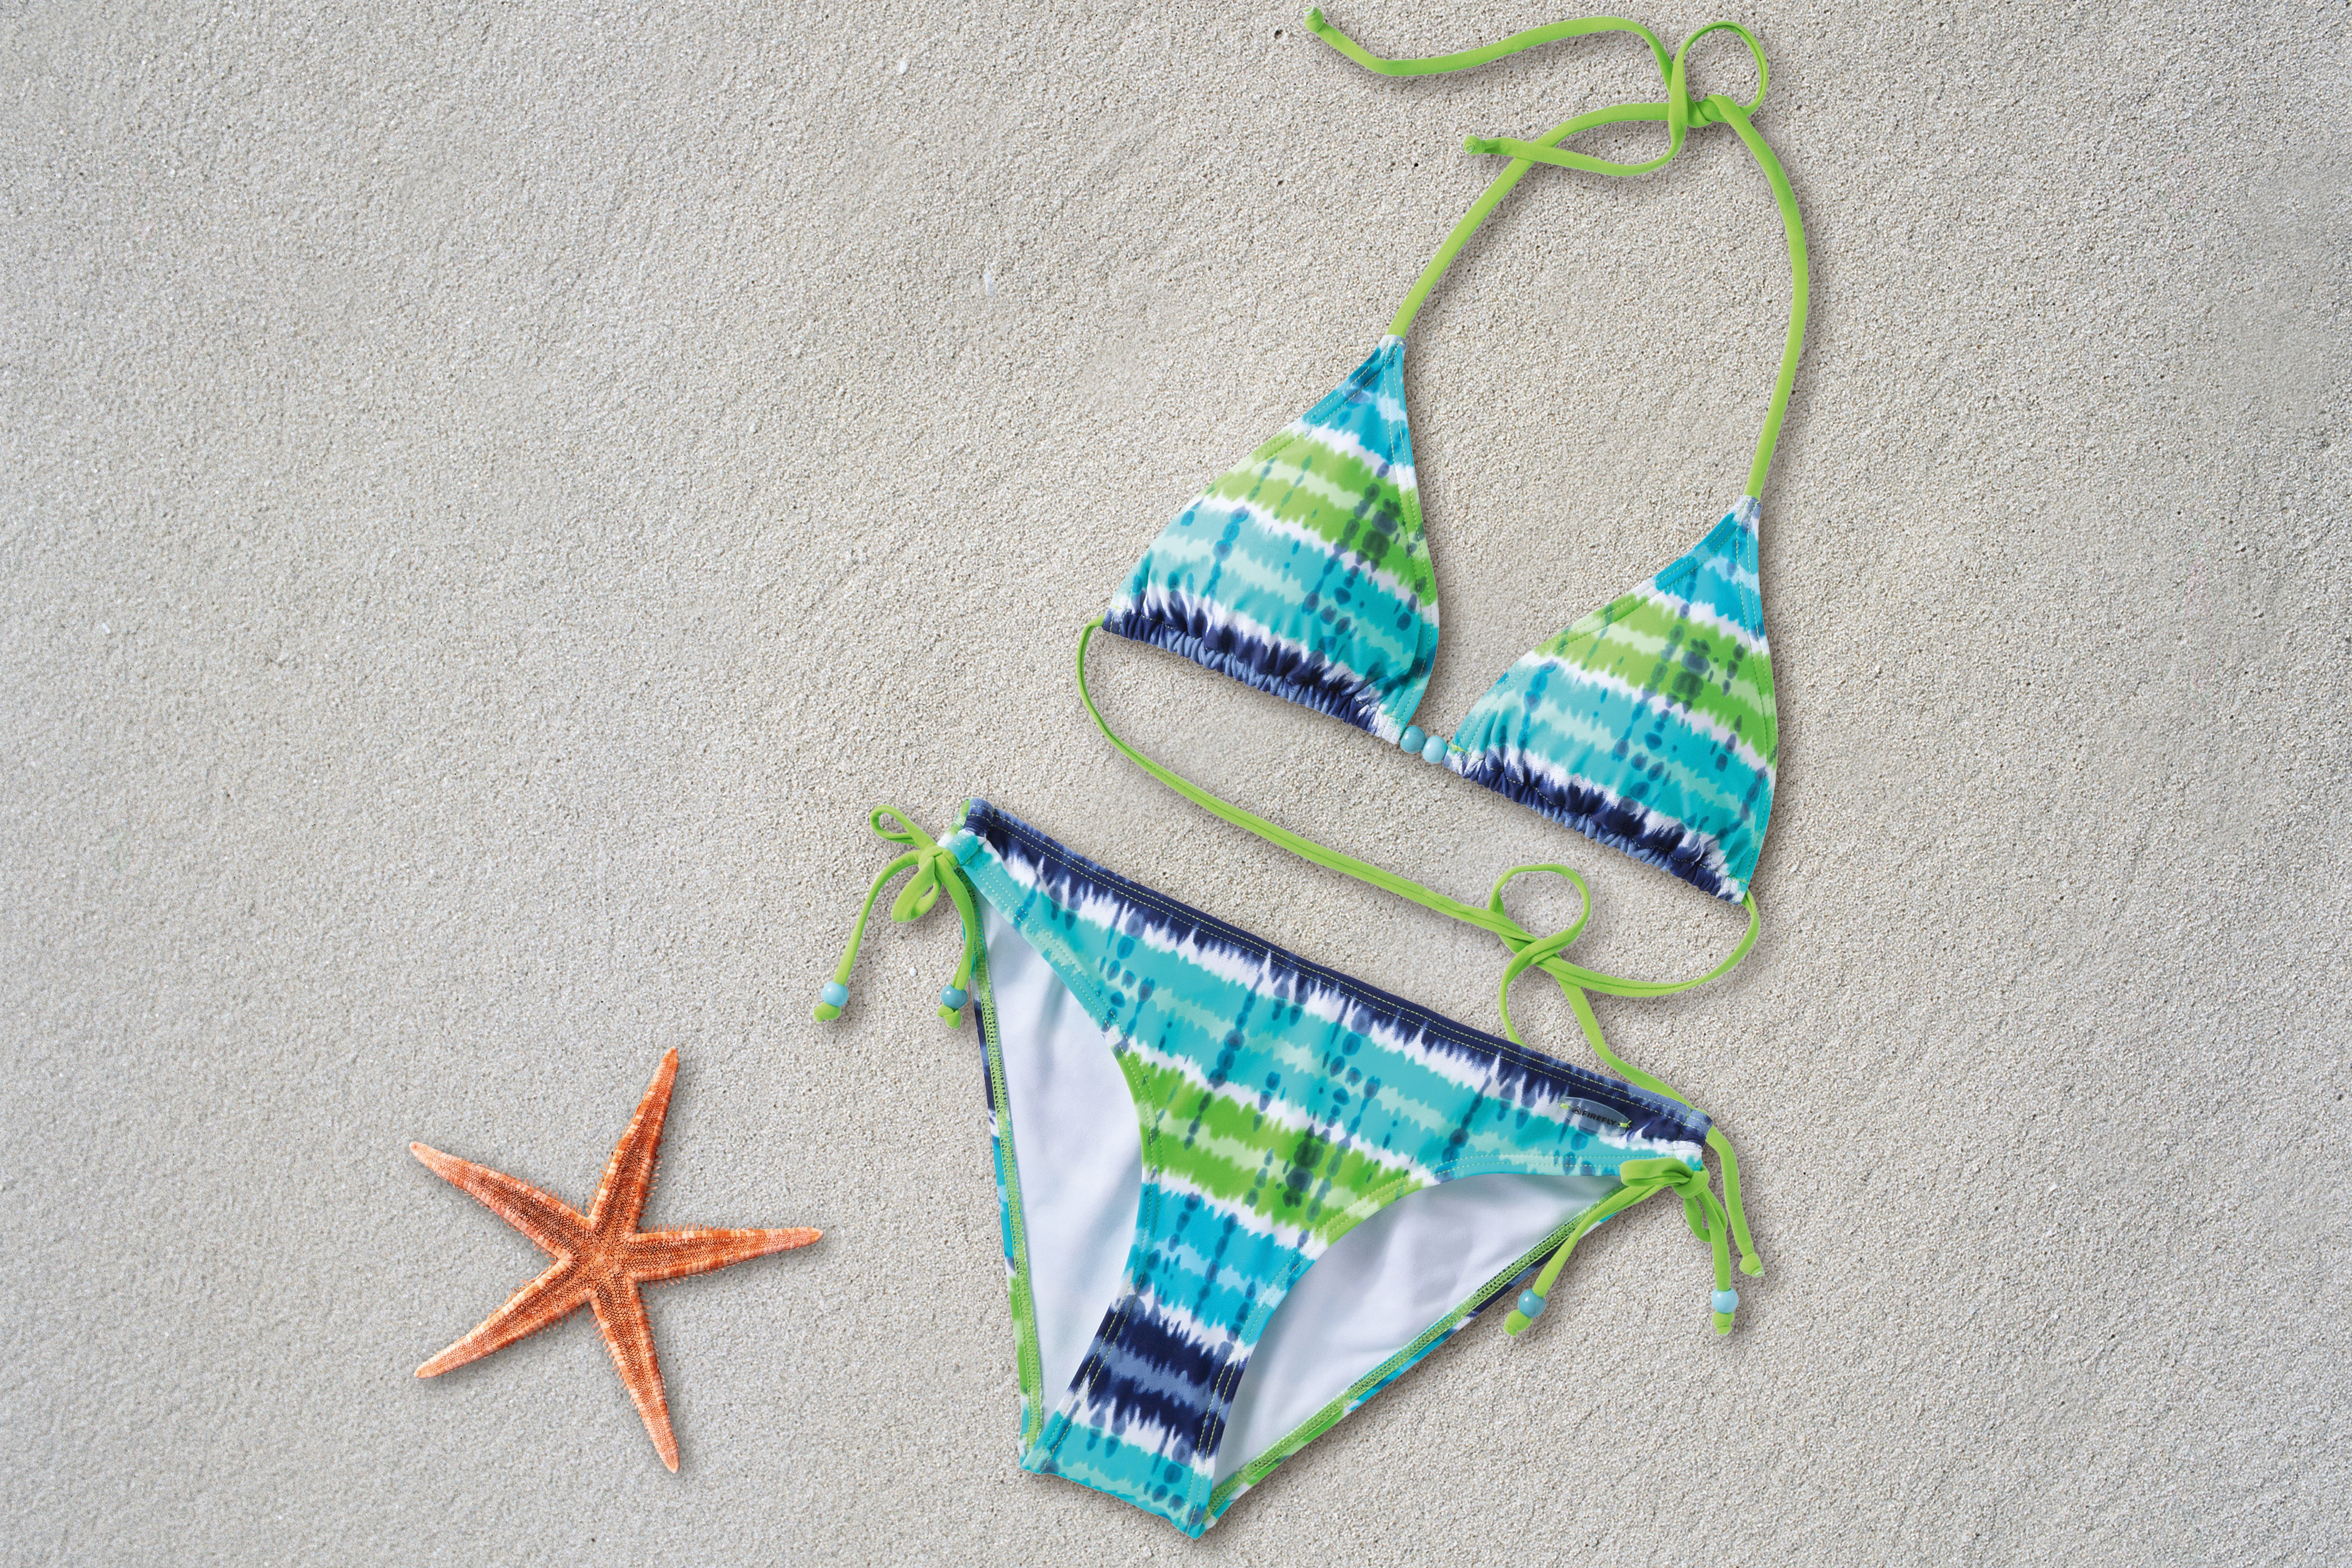
beach, sand, swim, green, holiday, fashion, blue, clothing, leisure, starfish, bikini, art, turquoise, women, sexy, two piece swimwear, two parter